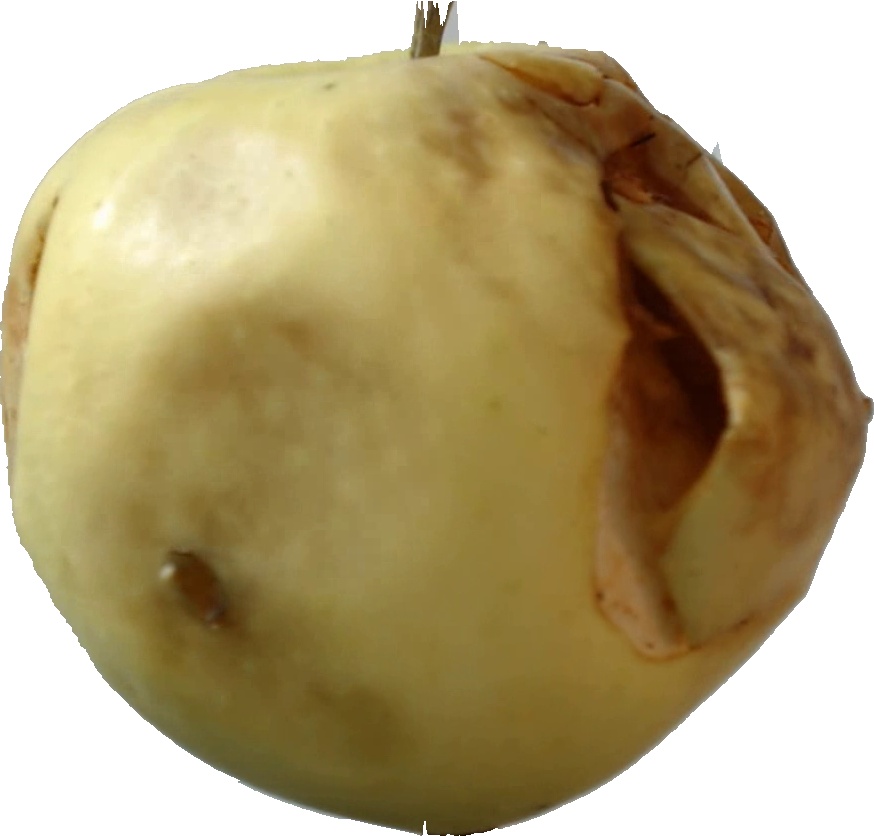
Label: apple_hit_1